John Cabot

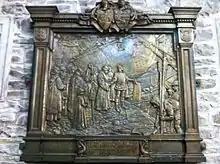
John Cabot plaque showing Cabot departing Bristol, England for Atlantic Canada (1497), installed at Sir Sandford Fleming Park, Halifax, Nova Scotia

Cabot appears to have got into financial trouble in the late 1480s and left Venice as an insolvent debtor by 5 November 1488. He moved to Valencia, Spain, where his creditors attempted to have him arrested by sending a "lettera di raccomandazione a giustizia" ("a letter of recommendation to justice") to the authorities. While in Valencia, "John Cabot Montecalunya" (as he is referred to in local documents) proposed plans for improvements to the harbour. These proposals were rejected, however. Early in 1494 he moved on to Seville, where he proposed the construction of a stone bridge over the Guadalquivir river. He was contracted to build it and worked on the project for five months,until the bridge was abandoned following a decision of the City Council on 24 December 1494. After this Cabot appears to have sought support in Seville and Lisbon for an Atlantic expedition, before moving to London to seek funding and political support. He probably reached England in mid-1495.